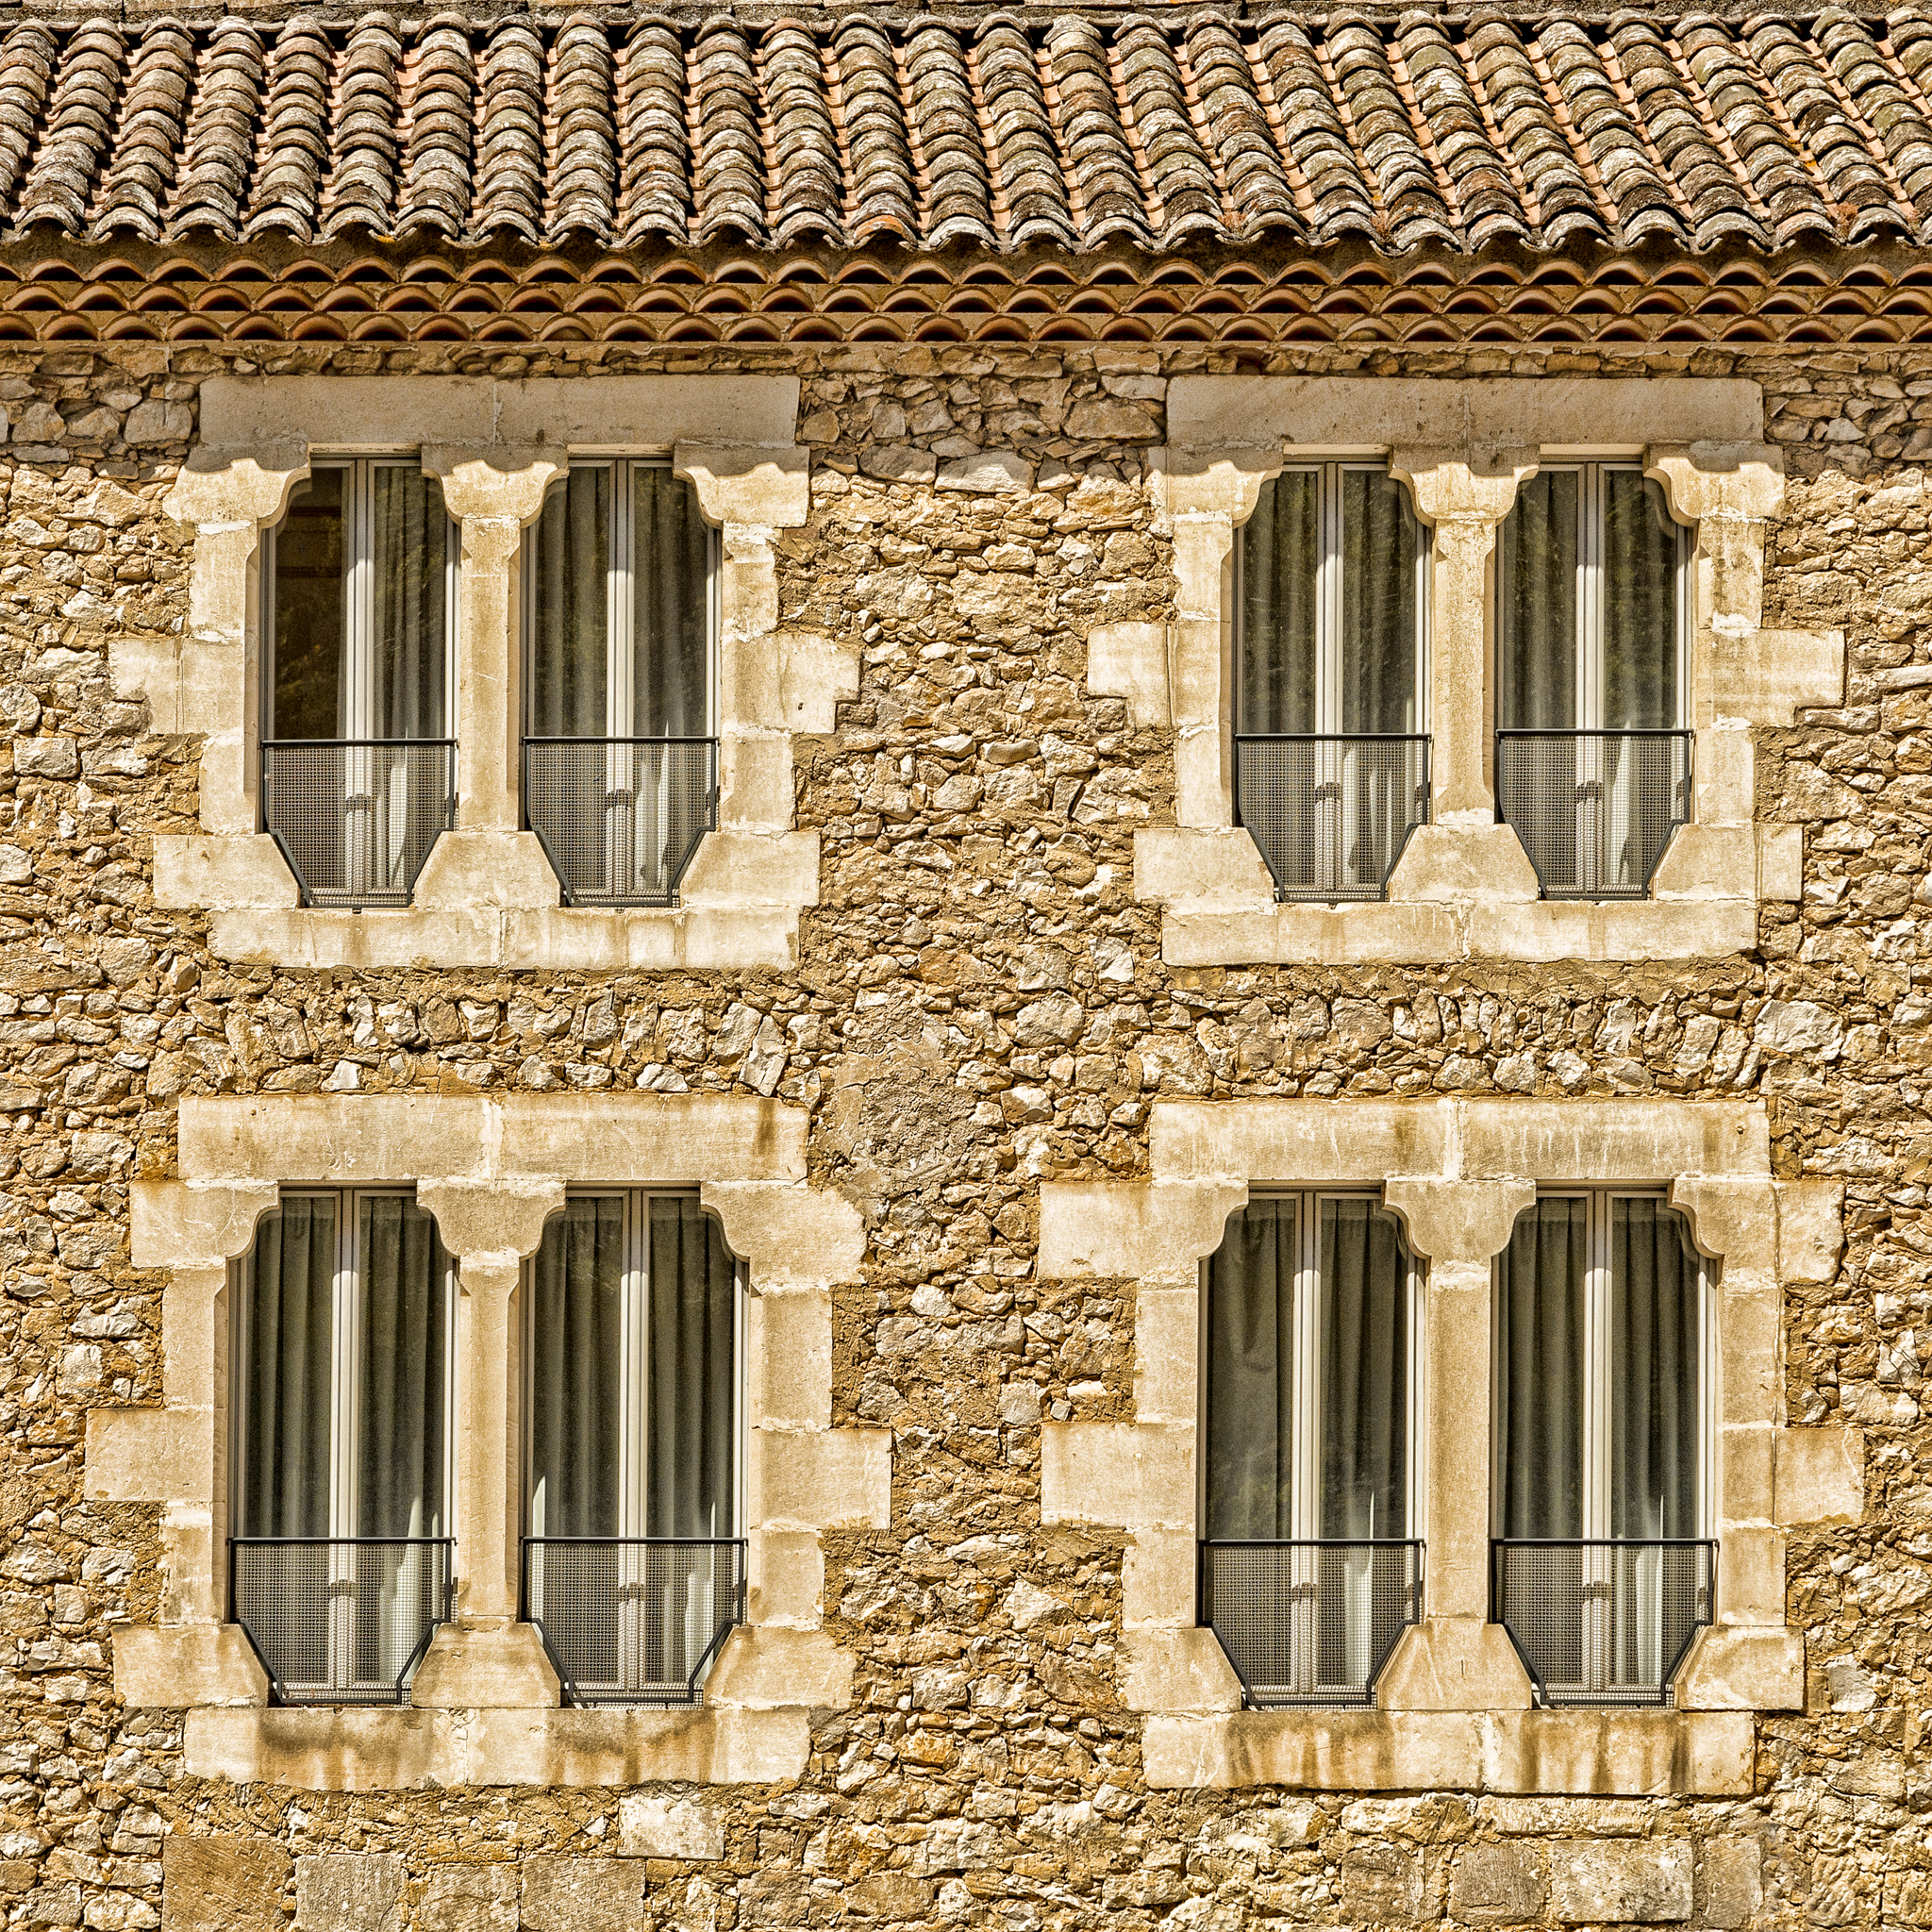
architecture, wood, mansion, house, window, building, palace, old, home, stone, france, arch, cottage, facade, yellow, interior design, windows, four, provence, abbey, curtains, estate, eight, hww, notredamedesenanque, luberon, tileroof